Izumo-class cruiser

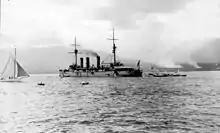
"Izumo" at anchor in Burrard Inlet, Vancouver, Canada, February 1925

In 1924, four of the ships' 12-pounder guns were removed, as were all of their QF 2.5-pounder guns, and a single 40-caliber 8 cm/40 3rd Year Type anti-aircraft (AA) gun was added. The gun had a maximum elevation of +75 degrees, and could fire a 3-inch, projectile with a muzzle velocity of to a maximum height of . Refitted again in 1930–31, their torpedo tubes were removed as were all of her main deck 6-inch guns and their casemates plated over; they now carried only four 12-pounders. At that time, "Iwate" also had her boilers replaced by six water-tube boilers, but "Izumo" was not reboilered until 1935. The new boilers produced less steam which limited engine power to and reduced their top speed to .